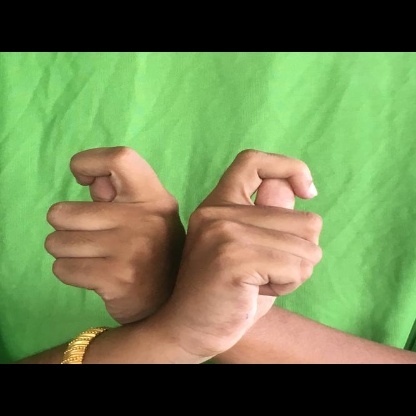
Mudra: Berunda